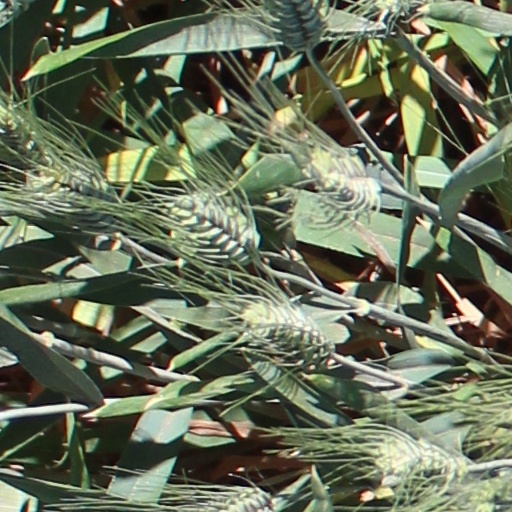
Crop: wheat